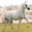
Label: horse